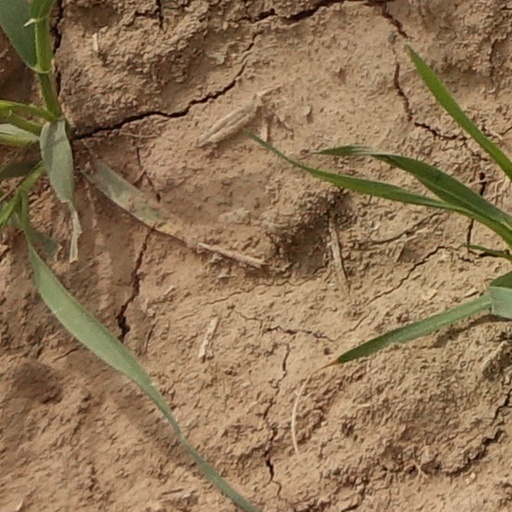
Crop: wheat